Arend Petroleum Company

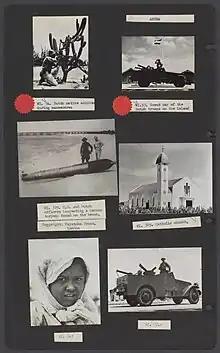
"WI 329" – Captain Robert Briskin of the US army (right) and a Dutch officer inspecting a German torpedo found on the beach near Eagle Pier (17 February 1942)

However, in 1935, there were some changes. The expansions undertaken by (CPIM) and Lago Oil and Transport Company Ltd. in Curacao and Aruba, respectively, led to a slight decrease in the supply of crude oil to the smaller "Arend" refinery. From 1935 to 1938, the company had to adjust to more modest processing and could not always operate at its maximum capacity.